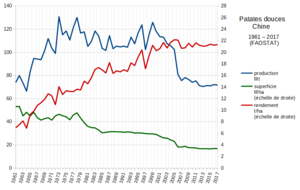
Évolution de la production de patates douces en Chine de 1961 à 2017 (données FAOSTAT)
Le secteur de la patate douce en Chine est le plus important au monde. Il représente près des deux tiers de la production mondiale de patates douces. Il se caractérise par une grande diversification, environ la moitié de la production étant consacrée à l'extraction de l'amidon, l'autre moitié se partageant entre la consommation de tubercules de table, l'alimentation animale et la transformation industrielle en d'autres produits. La patate douce est la septième production agricole chinoise après le maïs, le riz paddy, le blé, la canne à sucre, la pomme de terre et la pastèque.